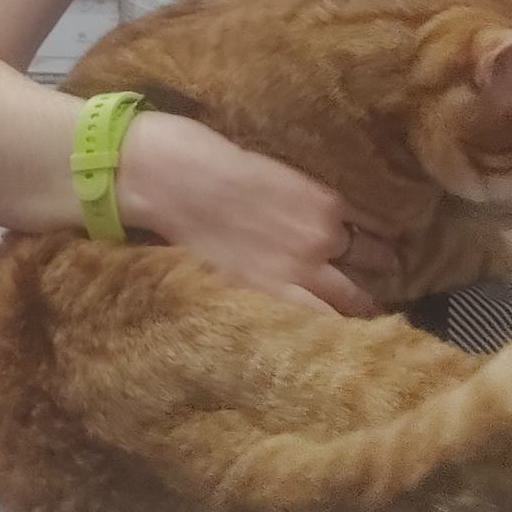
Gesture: no_gesture